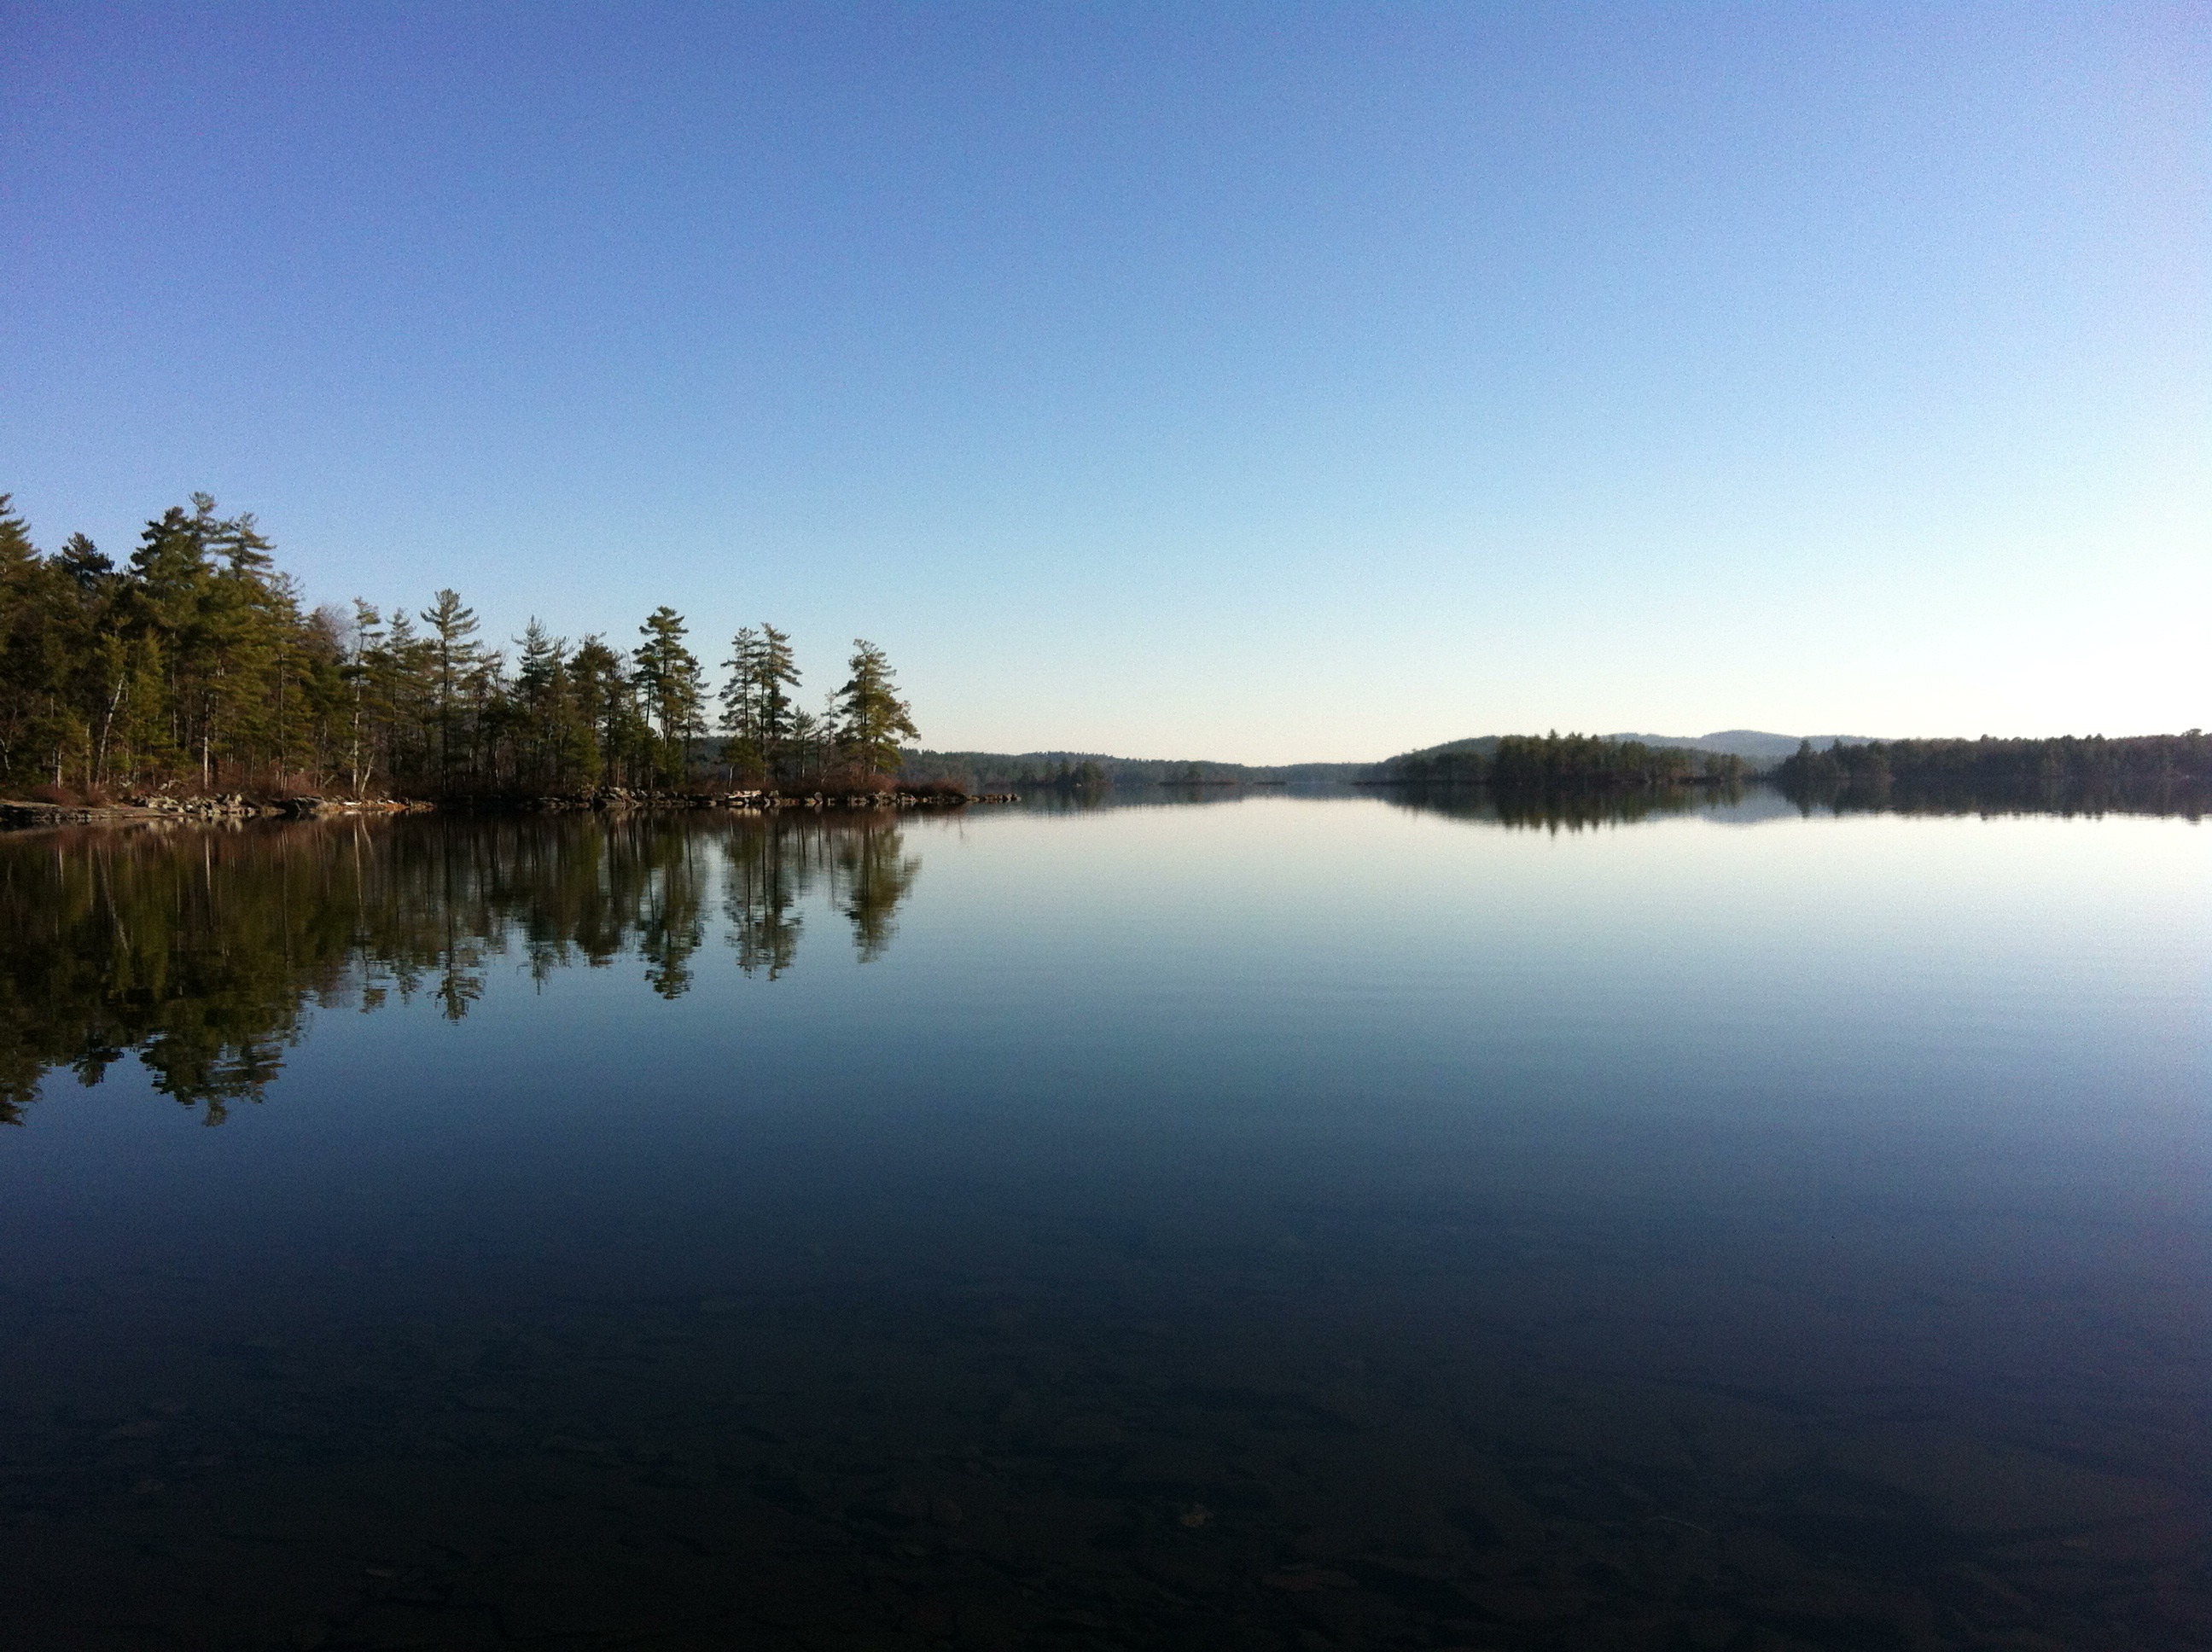
landscape, water, nature, mountain, morning, lake, dawn, river, dusk, reflection, tranquil, scenery, blue, reservoir, body of water, mirror, beautiful, loch, new hampshire, atmospheric phenomenon